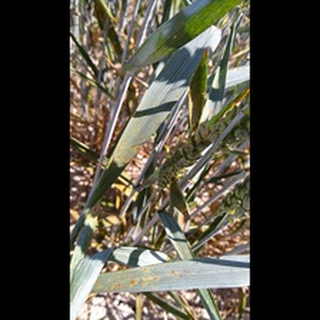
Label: wheat_brown_rust